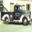
Label: truck